Marcus Garvey

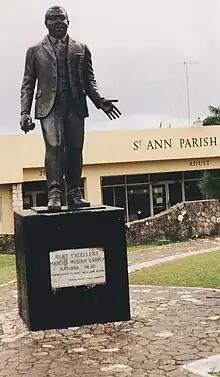
A statue of Garvey now stands in Saint Ann's Bay, the town where he was born

Marcus Mosiah Garvey was born on 17 August 1887 in Saint Ann's Bay, a town in the British colony of Jamaica. In the context of colonial Jamaican society, which had a colourist social hierarchy, Garvey was considered at the lowest end, being a black child who was of full African descent. However, later genetic research nevertheless revealed that he had ancestors from the Iberian Peninsula. Garvey's paternal great- grandfather had been born into slavery prior to its abolition in Jamaica. His surname, which was of Irish origin, had been inherited from his family's former enslavers.